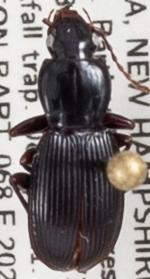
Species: Pterostichus tristis
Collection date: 2021-09-08 04:00:00
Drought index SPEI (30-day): -0.438
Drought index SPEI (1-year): -0.922
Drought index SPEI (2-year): -0.676